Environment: real
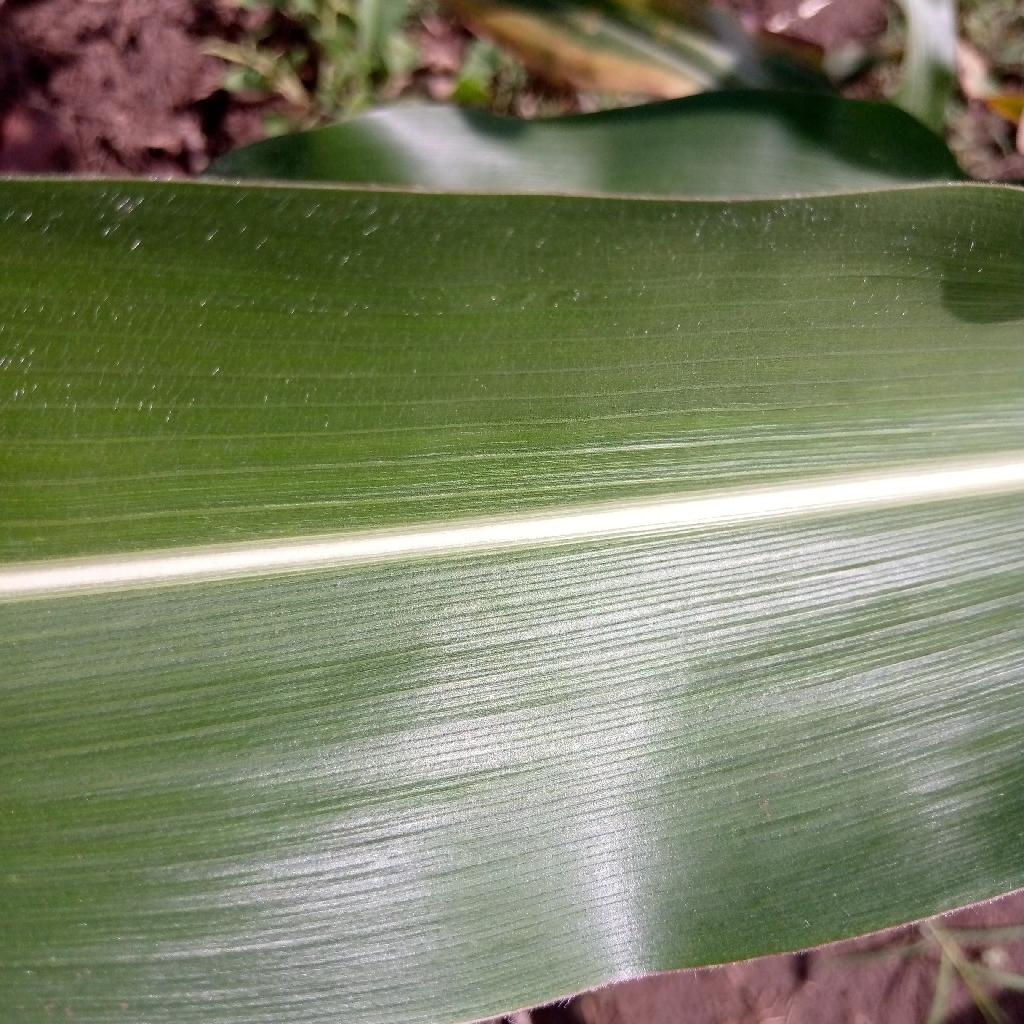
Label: healthy